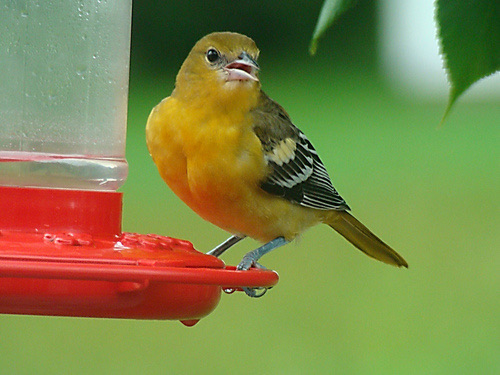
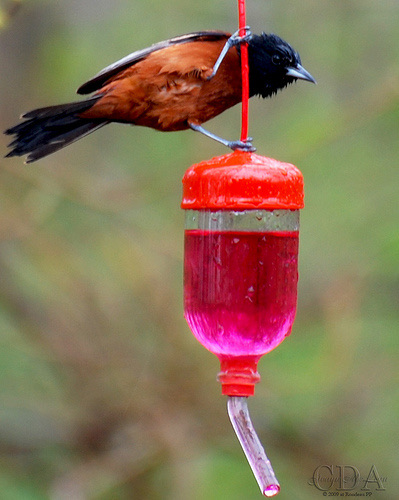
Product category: misc
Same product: yes